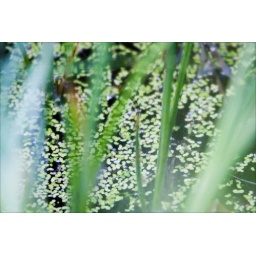
Down by the swamp where the ducks hang out, the water is full of... stuff. Interesting DoF stuff.